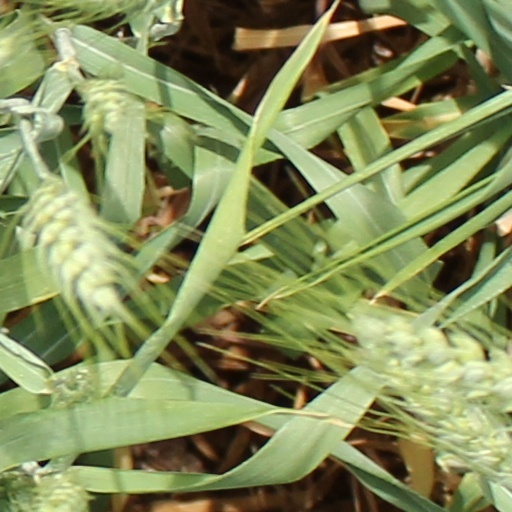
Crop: wheat